Kadalora Kavithaigal

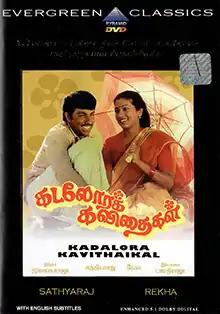
Poster

Kadalora Kavithaigal is a 1986 Indian Tamil-language romantic drama film directed by Bharathiraja. The film stars Sathyaraj and Rekha, with Raja, Janagaraj and Kamala Kamesh in supporting roles. It is about transformation of a ruffian, who has a prison record and his understanding of love through an elementary education. In that process, he falls in love with the school teacher.